Loading gauge

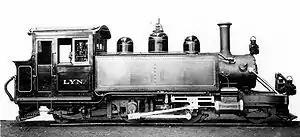
Builder's photo of Lyn

The Japanese national network operated by Japan Railways Group employs narrow gauge . The maximum allowed width of the rolling stock is and maximum height is ; however, a number JR lines were constructed as private railways prior to nationalisation in the early 20th century, and feature loading gauges smaller than the standard. These include the Chūō Main Line west of Takao, the Minobu Line, and the Yosan Main Line west of Kan'onji ( height). Nevertheless, advances in pantograph technology have largely eliminated the need for separate rolling stock in these areas.